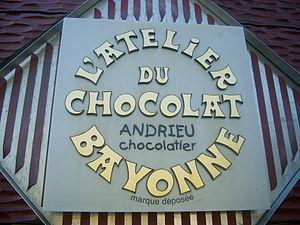
L'atelier du chocolat- Bayonne